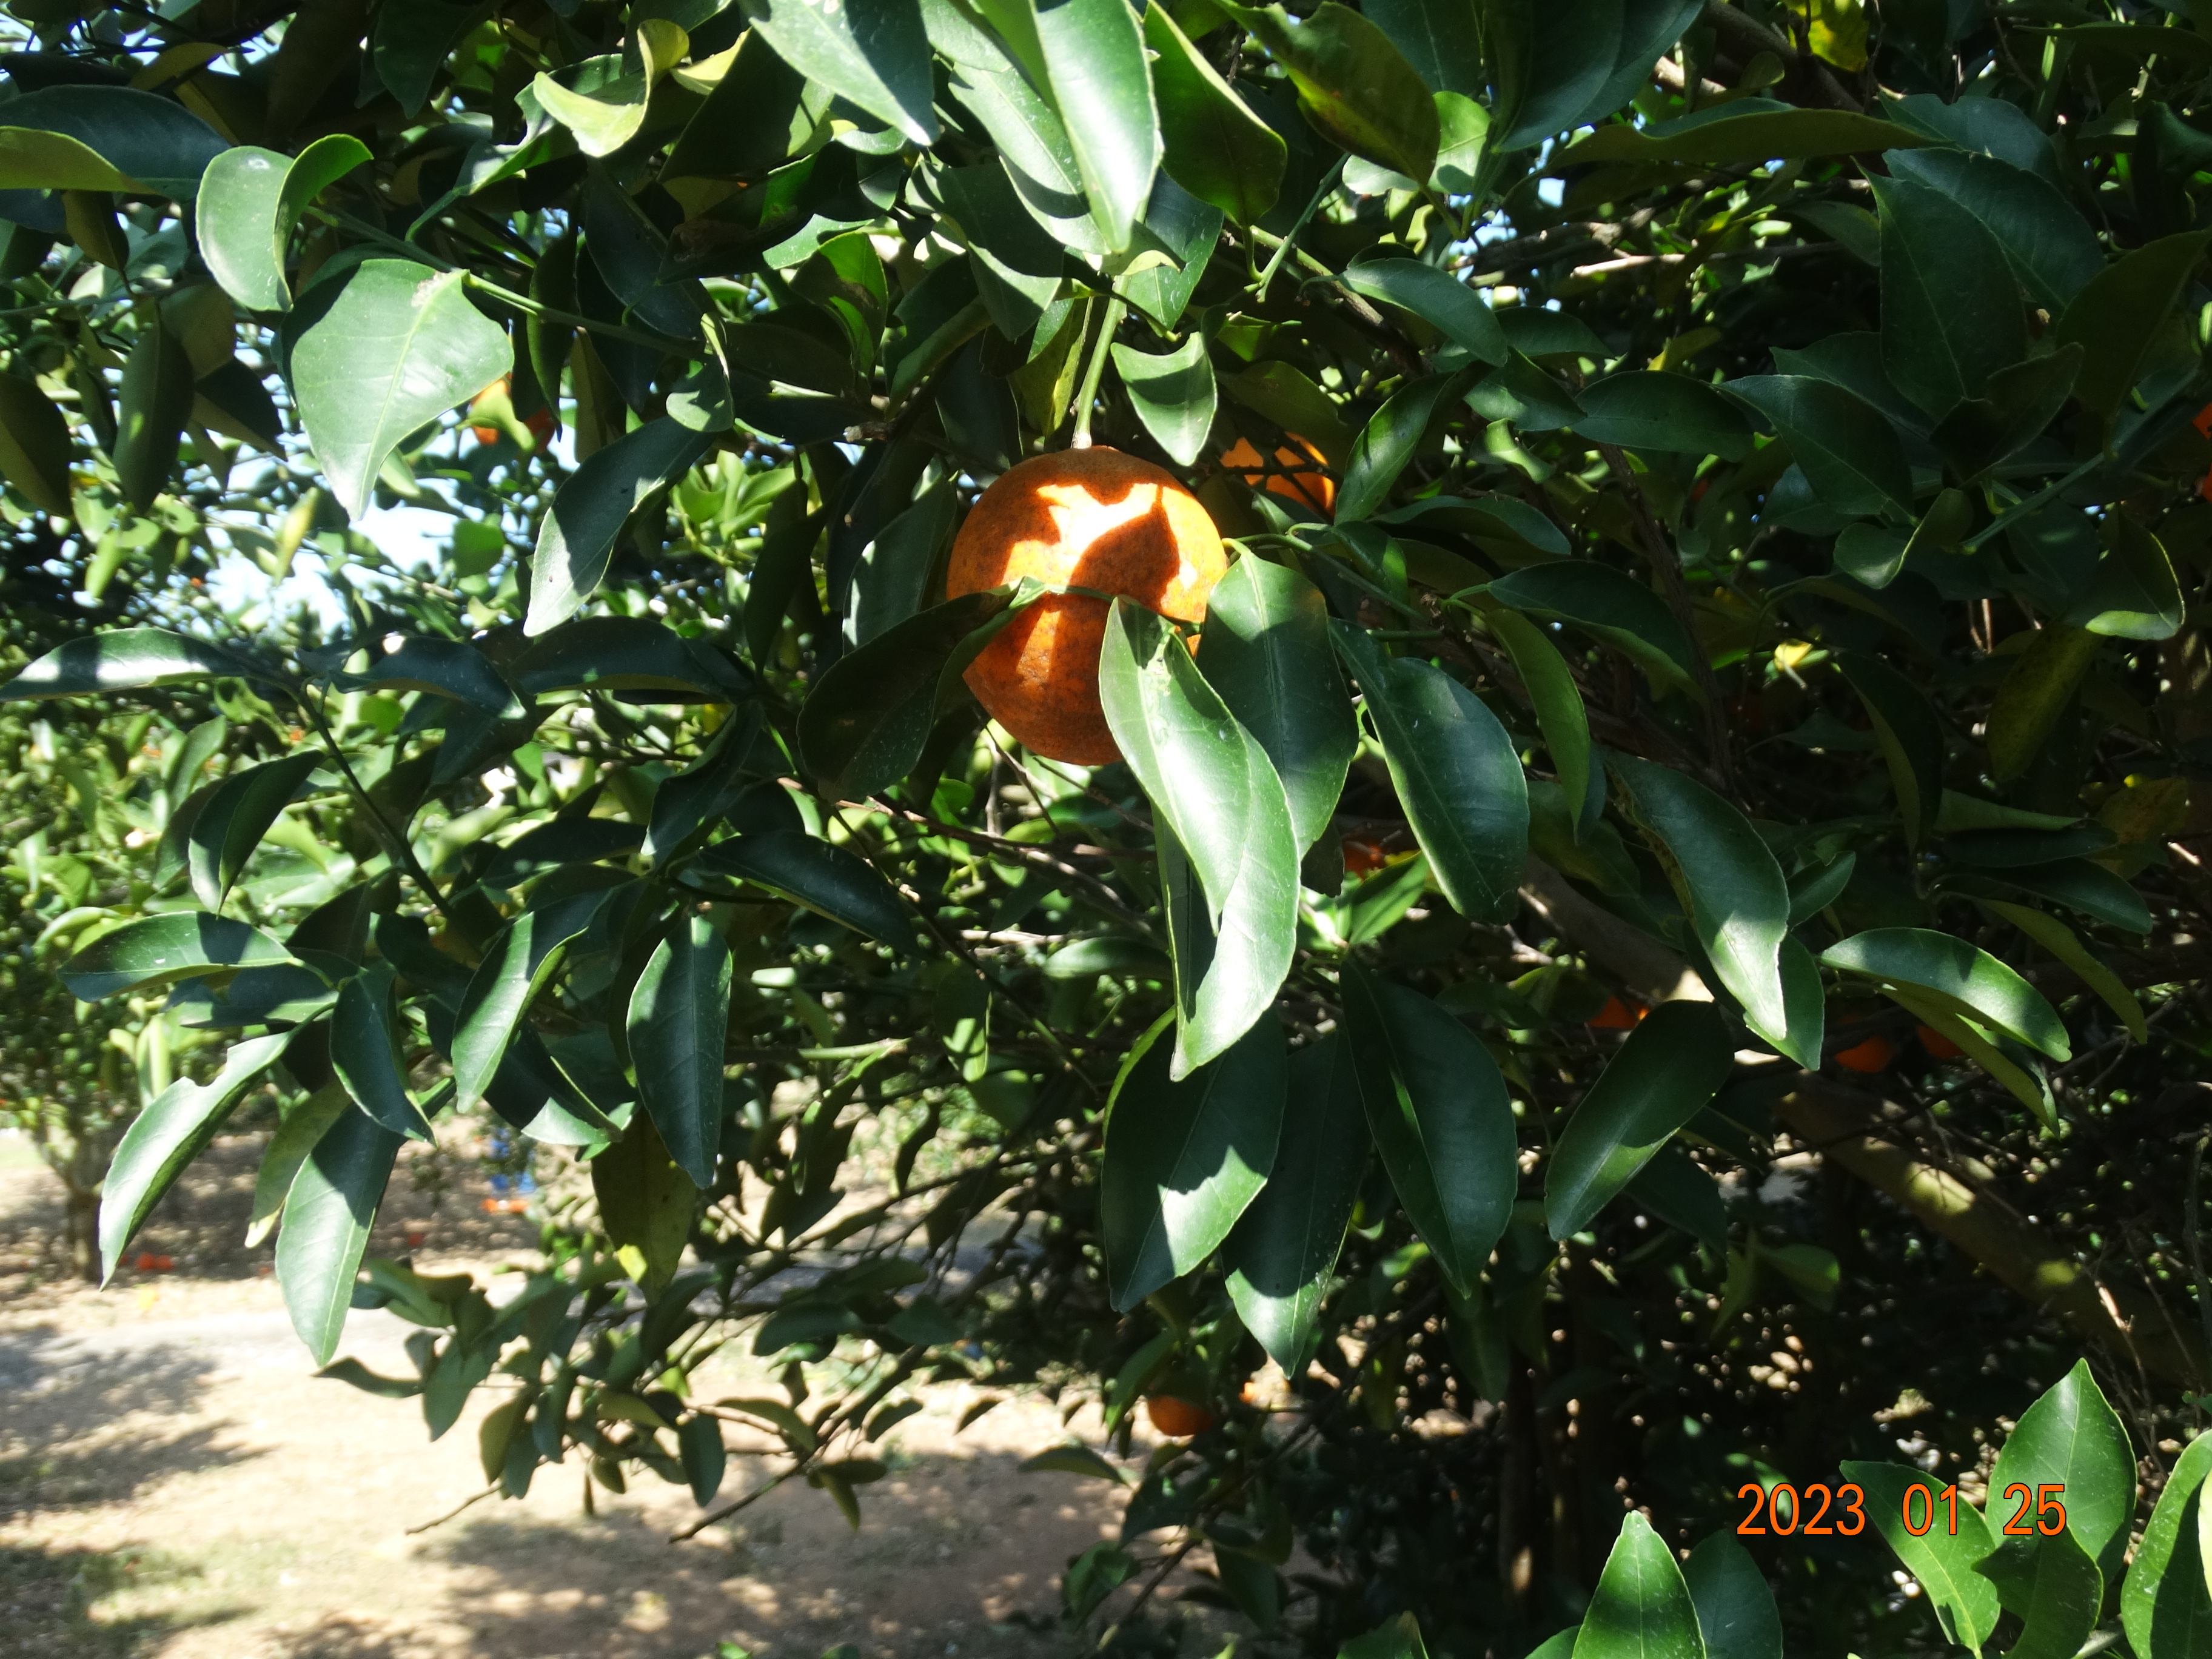
Citrus fruit variety: ponkan